5th Royal Irish Lancers

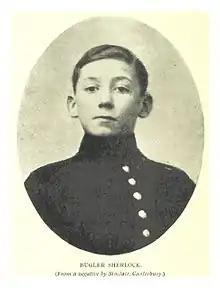
Bugler Sherlock of the 5th Lancers at Nicholsons Nek Kraal (near Ladysmith, South Africa) in 1899

The regiment was originally formed in 1689 by Brigadier James Wynne as James Wynne's Regiment of Dragoons. It fought at the Battle of the Boyne in July 1690 and at the Battle of Aughrim later that month under King William III. Renamed the Royal Dragoons of Ireland in 1704, it went on to fight under the Duke of Marlborough at the Battle of Blenheim in August 1704 during the War of the Spanish Succession. At the Battle of Ramillies in May 1706 the regiment helped capture the entire French "Regiment du Roi", after which it fought at the Battle of Oudenarde in July 1708 and at the Battle of Malplaquet in September 1709.